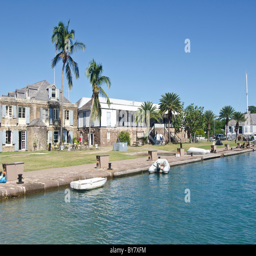
tourist attraction seen from the water showing historic buildings